Kevin Durant

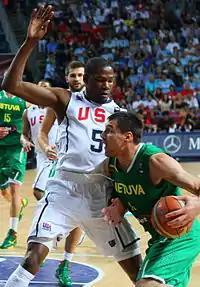
Kevin Durant defending against Jonas Maciulis in 2010

In Game 3 of the 2018 NBA Finals, Durant recorded a playoff career-high 43 points, 13 rebounds, and seven assists in a win over the Cleveland Cavaliers, leading the Warriors to a 3–0 advantage. Golden State ultimately swept Cleveland and clinched a second straight championship; with averages of 28.8 points, 10.8 rebounds, and 7.5 assists. Durant won a second back-to-back Finals MVP Award.